Lilian Harrison

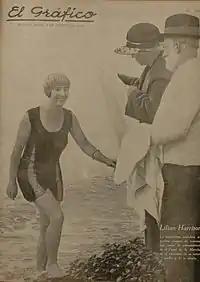
Harrison entering the English Channel, 1924.

In 1924, she attempted to cross the English Channel four times, without achieving her goal. On the last of these attempts, she was close to drowning.